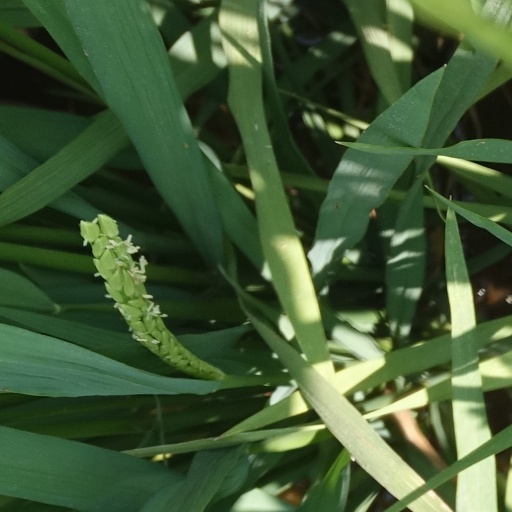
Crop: rice